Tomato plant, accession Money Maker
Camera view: horizontal (90 deg, fisheye); turntable rotation: 120 degrees
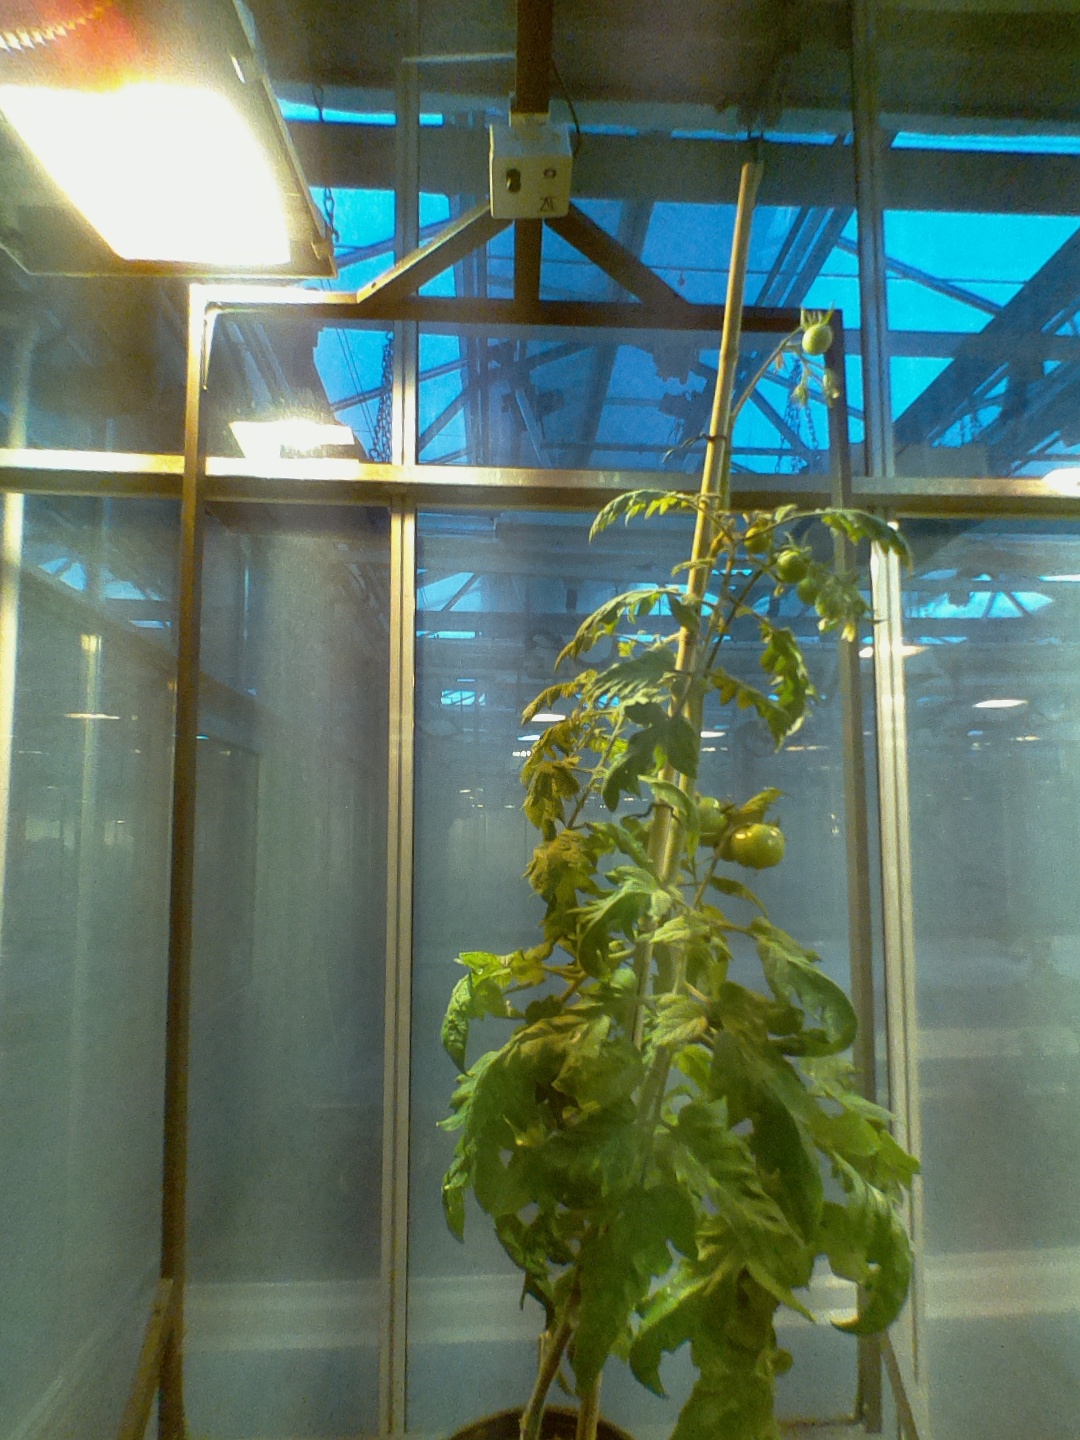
BBCH growth stage 78: 80% -90% of final fruit size